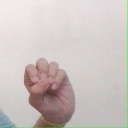
अक्षर: उ